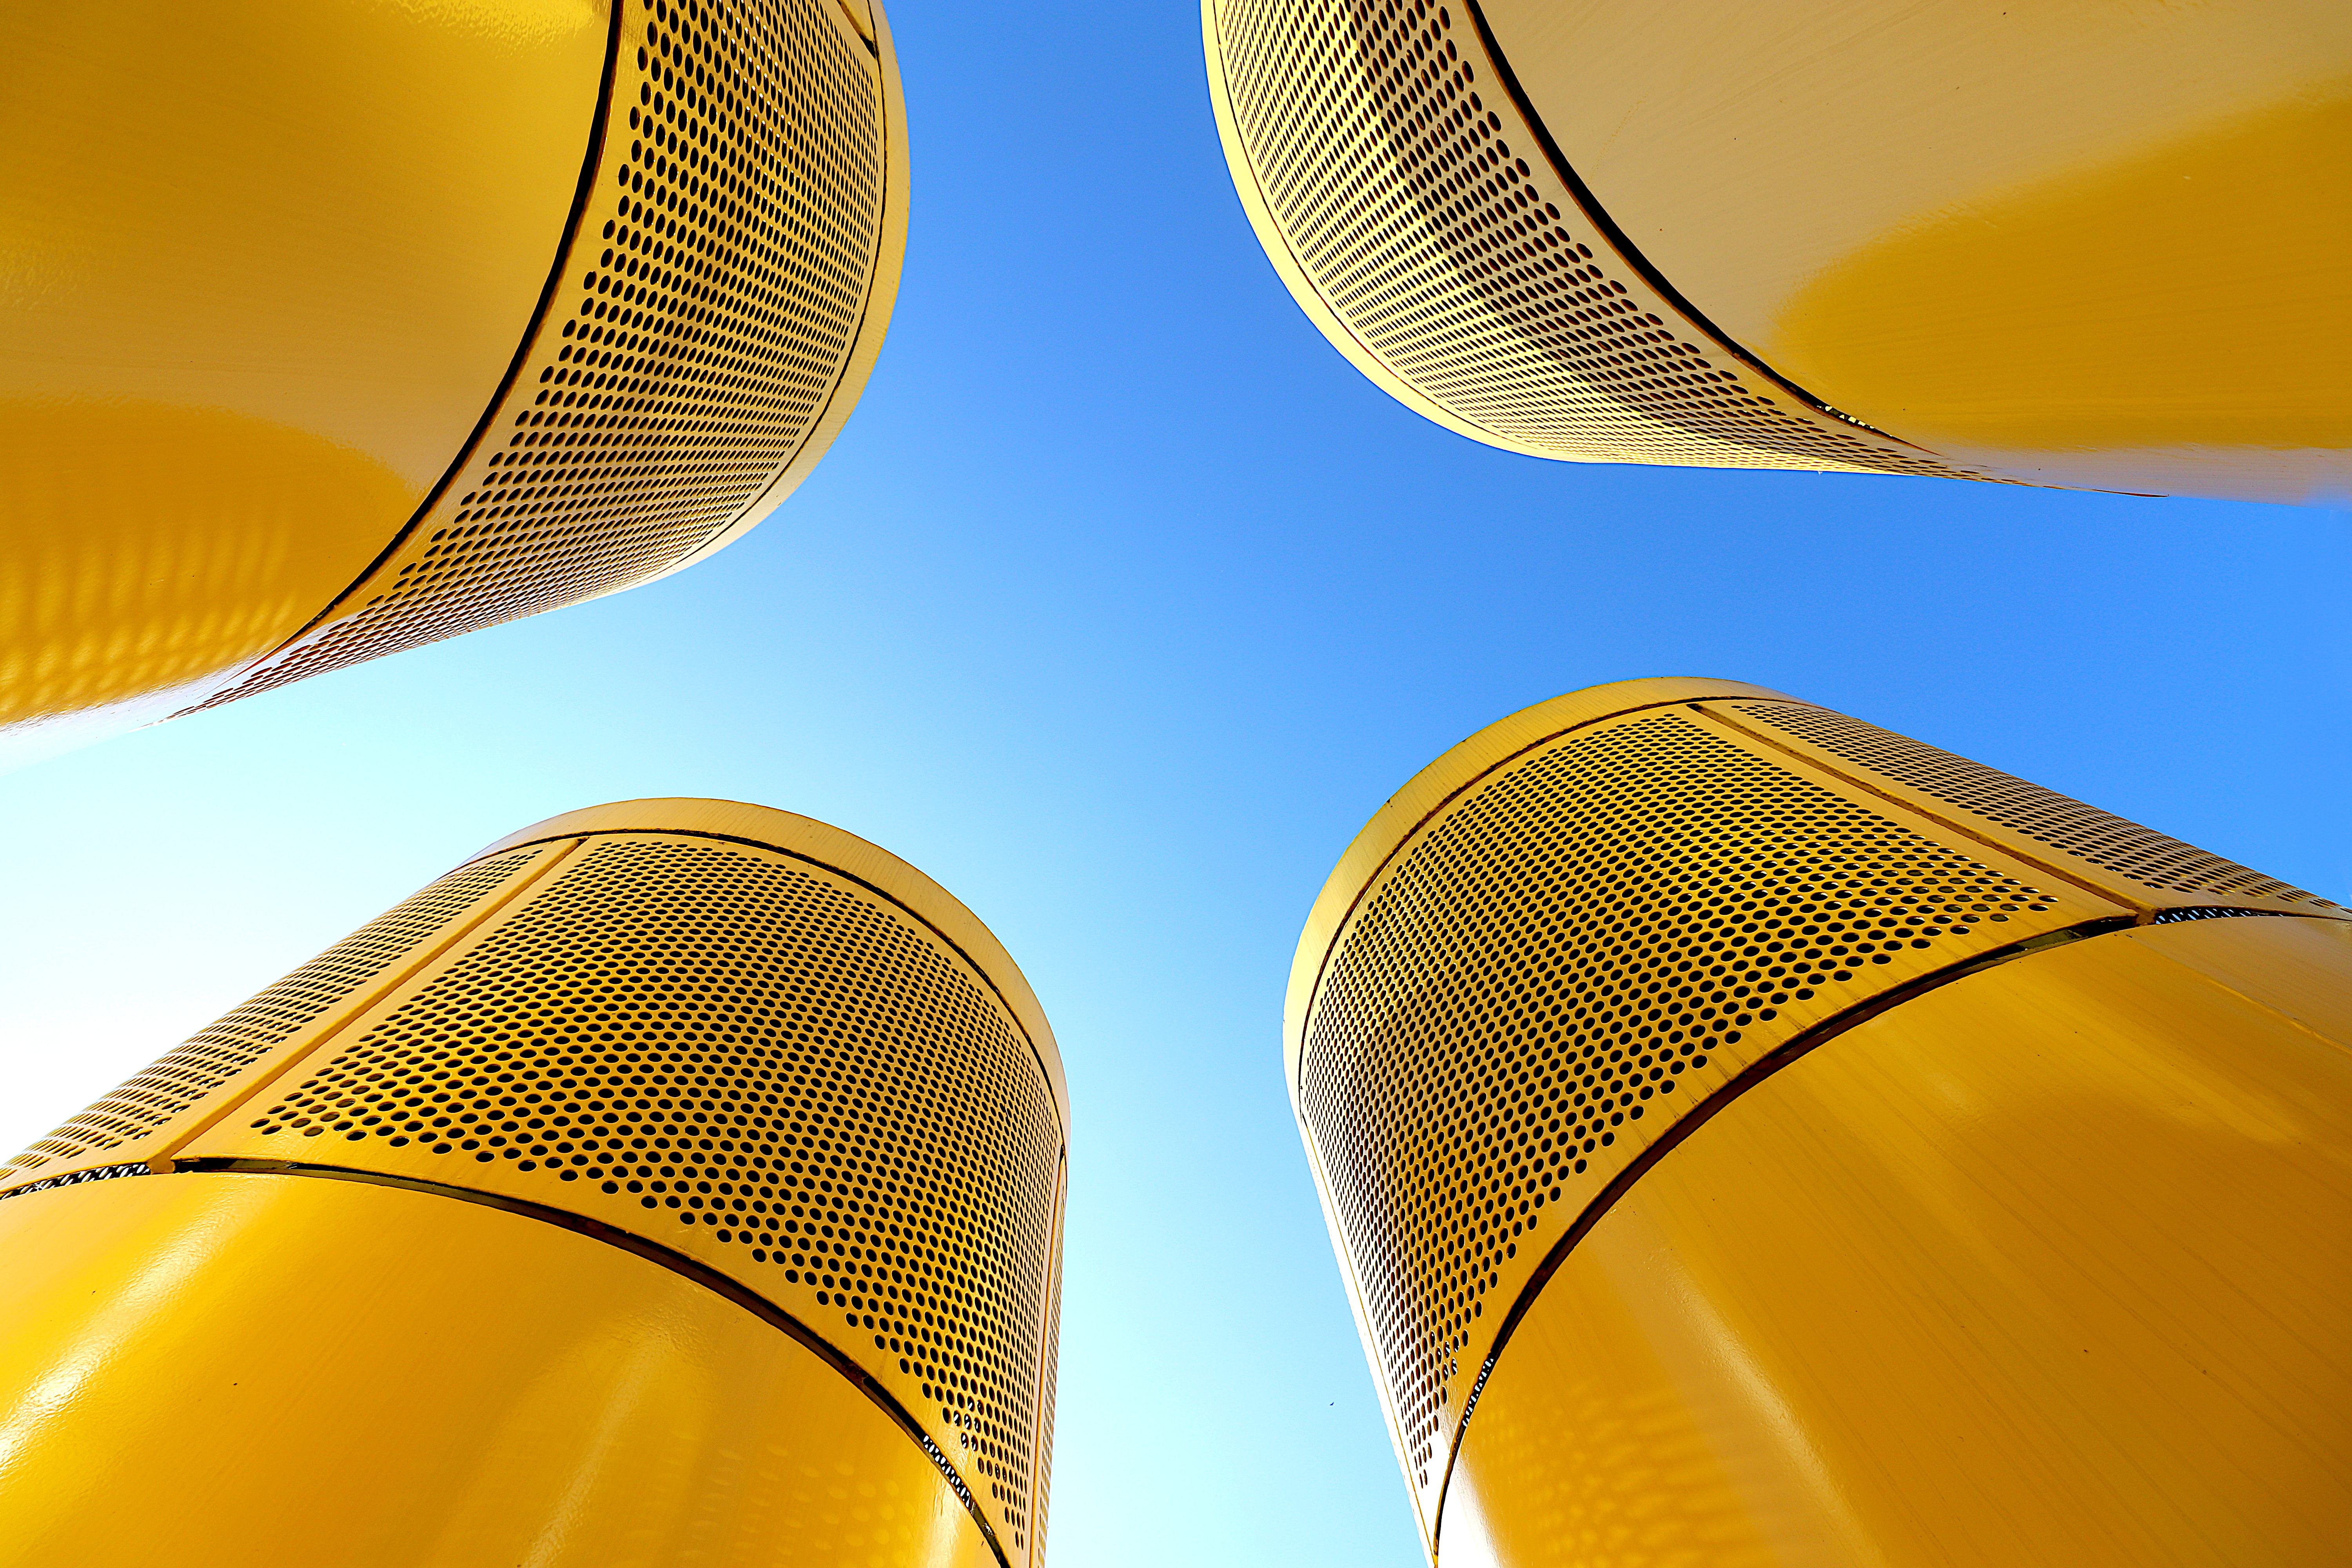
art, light, yellow, sunlight, line, Material property, symmetry, Tints and shades, gas, circle, pattern, electric blue, cylinder, metal, composite material, recreation, sports equipment, sky, rectangle, roof, pipe, automotive lighting, shade, automotive tire, ceiling, synthetic rubber, font